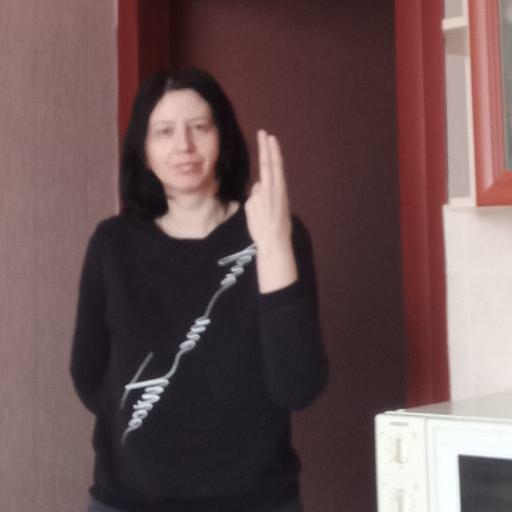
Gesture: two_up_inverted